William Houston Stewart

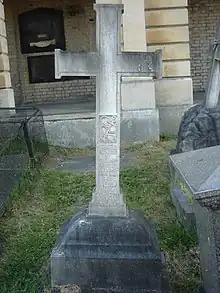
Funerary monument, Brompton Cemetery, London

Stewart entered the Navy on 29 April 1835. His first active service was aboard the Tweed during the Carlist Wars in Spain 1836–37, and then during the Syrian campaign 1840–41, in HMS Carysfort, during which time he was wounded and mentioned in dispatches. He served as lieutenant on 28-gun frigate "Volage" from 29 June 1843 until March 1843, though officially he was not promoted to Lieutenant until 26 September 1842. "Volage" was commanded by Captain William Dickson, and was on the North America and West Indies station. In March 1843 he was appointed lieutenant in the 74-gun two-decker "Illustrious", commanded by Captain John Elphinstone Erskine, flagship of Vice-Admiral Charles Adam, on the North America and West Indies station. In 1844, he was appointed lieutenant in the 16-gun brig-sloop "Ringdove", serving on the west coast of Africa station. The captain of "Ringdove", Commander Sir William Daniell, died in command at Sierra Leone on 12 September 1845. (The previous commander of "Ringdove" was Commander Keith Stewart, whose daughter Blanche was later to become William Stewart's second wife.) William Stewart's next appointment was as lieutenant in the 50-gun razee frigate "Grampus", which was commissioned at Woolwich by Captain Henry Byam Martin, and then went out to the Pacific station. Stewart served in "Grampus" until 1847, when he studied steam engineering at Woolwich. On 18 May 1848, he was promoted to commander.